Yihye Bashiri

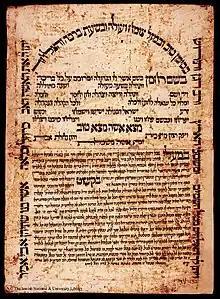
Ketubbah from Sana'a Yemen, dated 2201 of Seleucid era (1890 CE)

The "nedunya", or what is often translated as 'the bride's outfit' (trousseau), is more effectually translated as 'largess,' or 'dowry,' since it is traditionally bestowed upon a man's daughter by her father before she marries (such as jewellery, clothing, household items, etc.), and she brings the same items and their value into the marriage, over which things her husband takes full responsibility, although they are deemed as merely a loan unto him; meaning, he is able to freely make use of them while married to her, but must return them unto her father in the event of his wife's early death. In Yemen, the standard value of a woman's "nedunya" was written in her ketubba as being "one-hundred "qaflas"" (the "qaflah" being a unit of weight that was equal to a "dirham" of about 3.0 – 3.36 grammes). If the woman's father were a liberal man, he would not demand the return of such items.